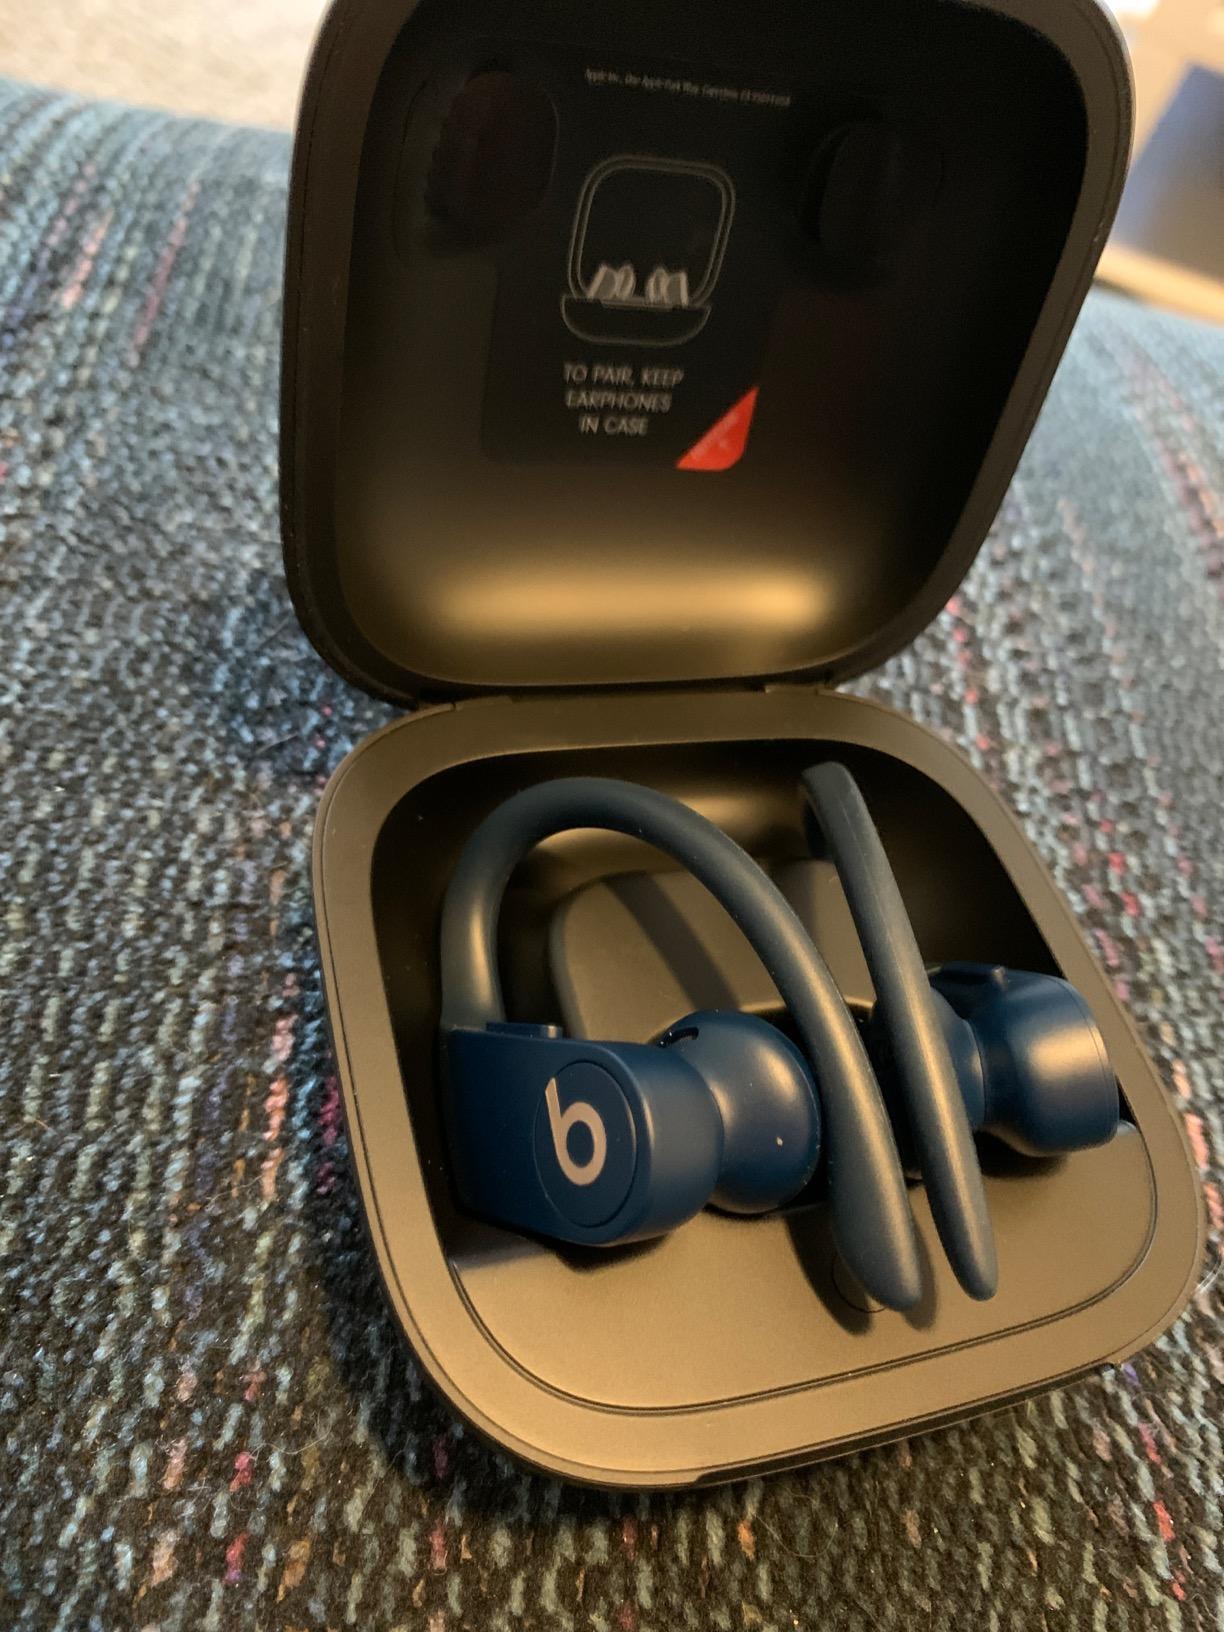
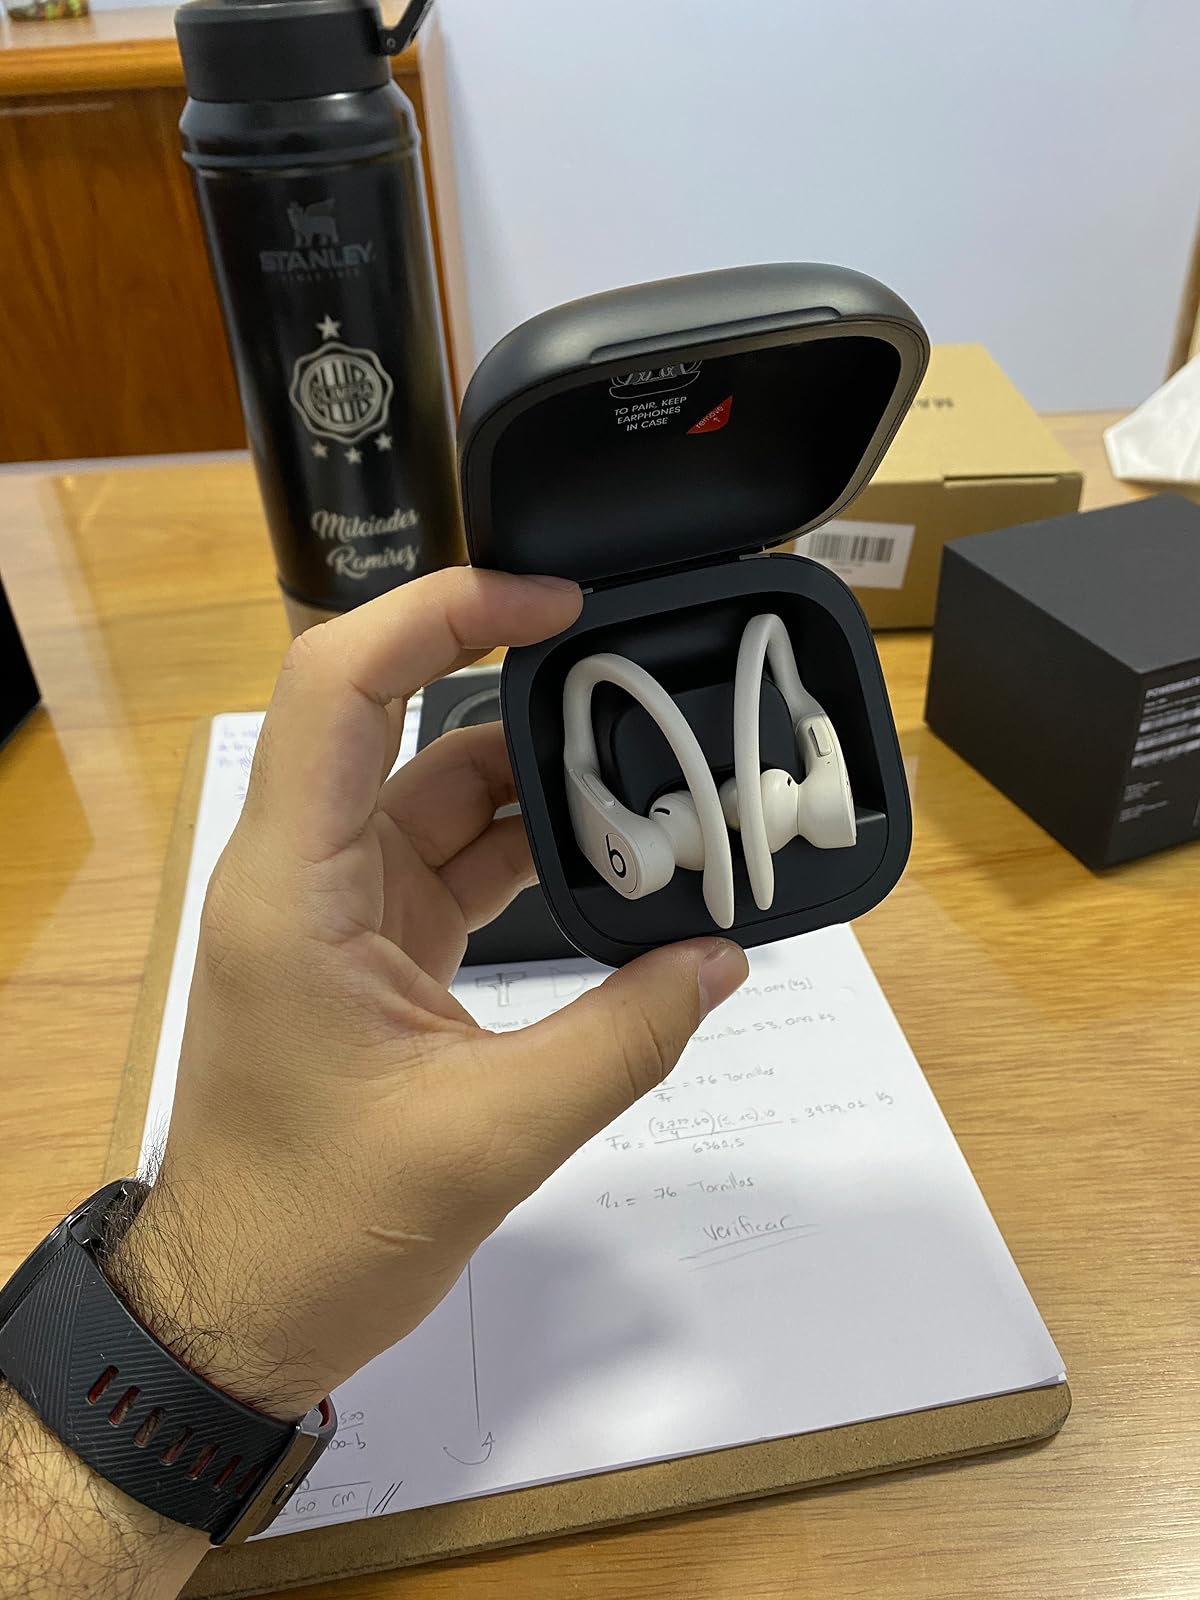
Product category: earbuds
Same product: no